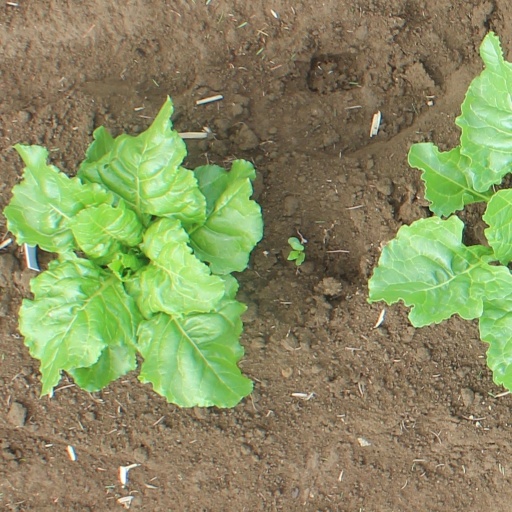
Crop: sugar beet